Eiya Hashimoto

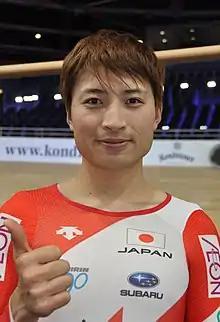
Hashimoto at the 2020 UCI Track Cycling World Championships

is a Japanese road and track cyclist, who currently rides for UCI Continental team . He won the gold medal at the 2014 Asian Games in the Men's Omnium.